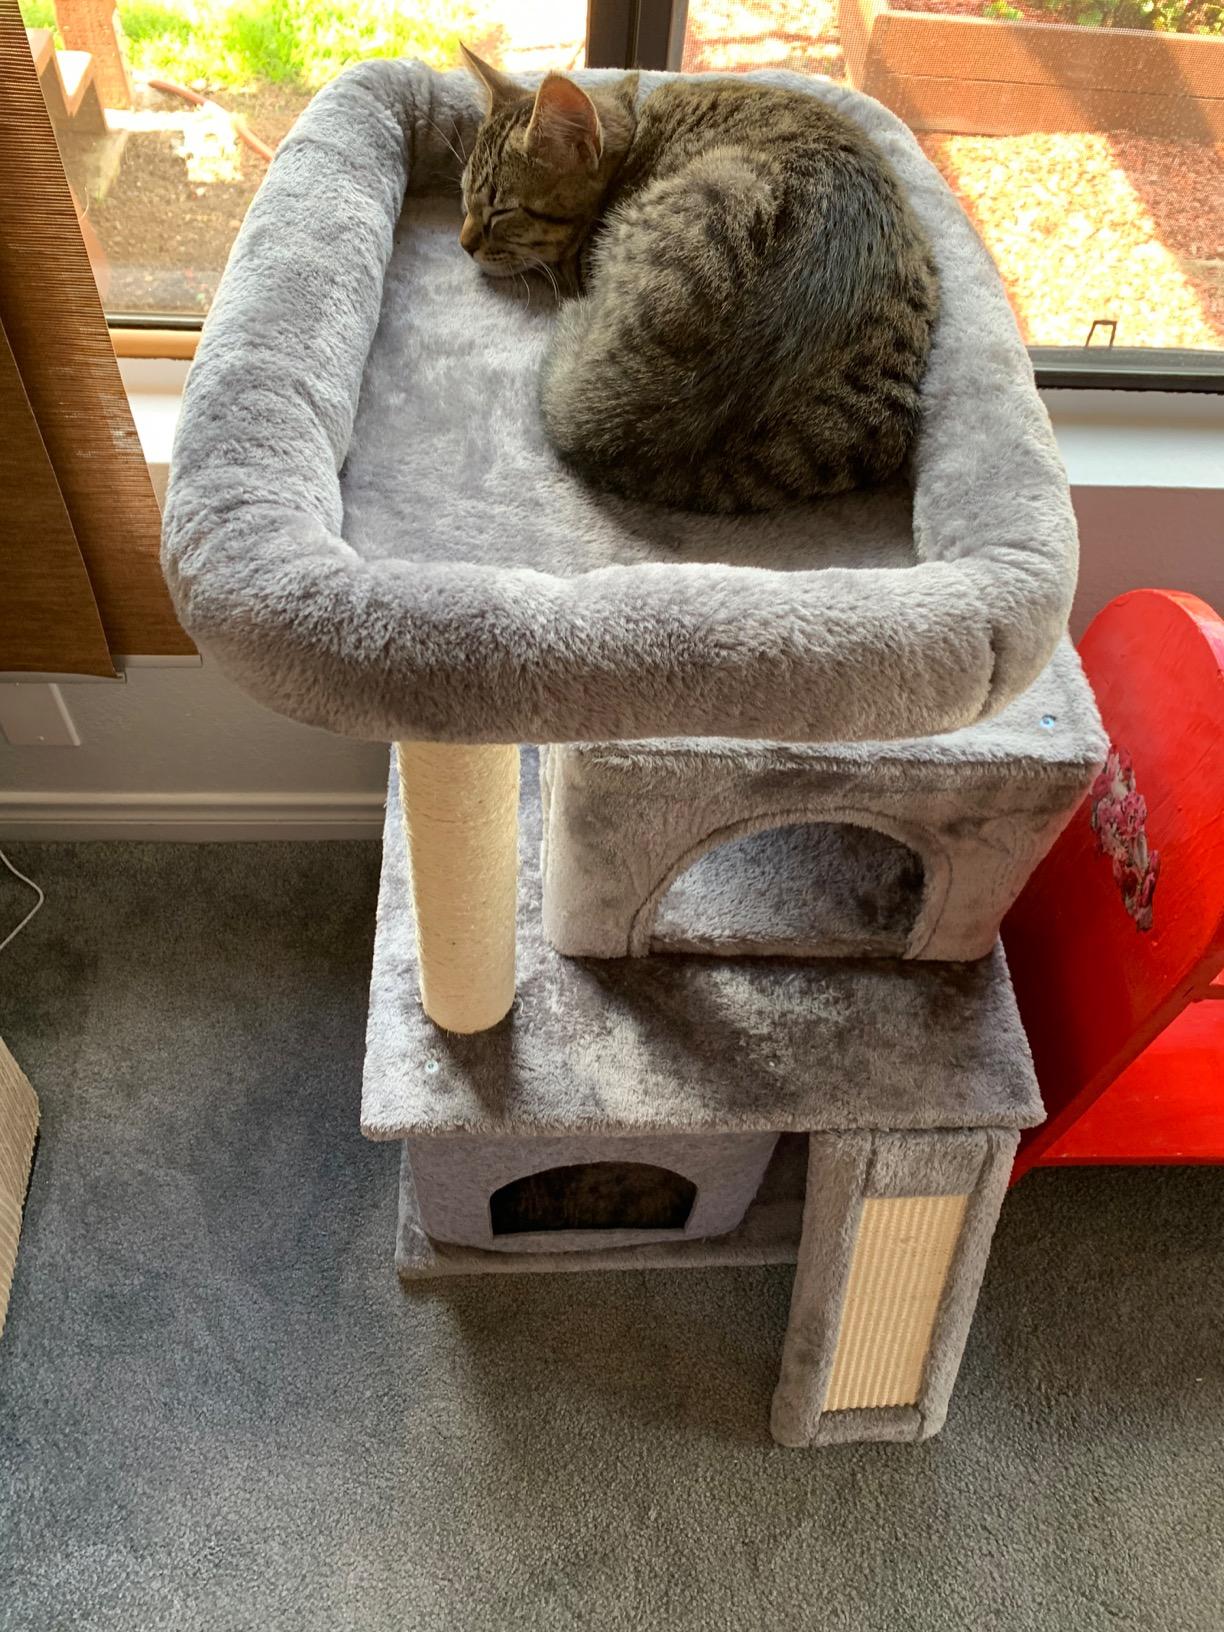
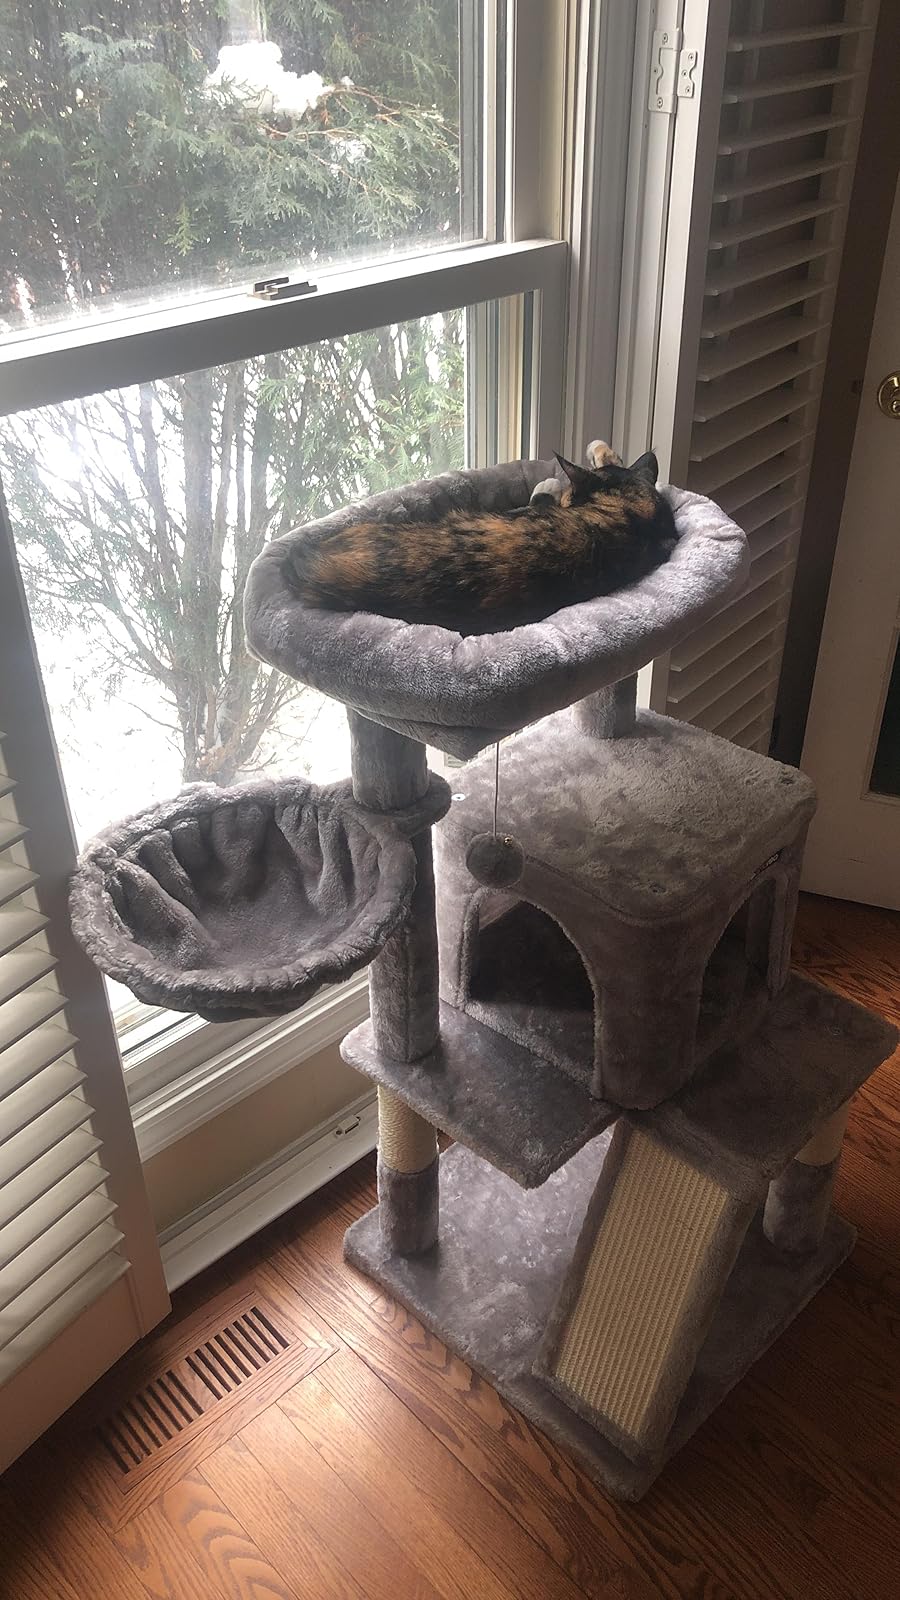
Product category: items_cat tree
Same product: no